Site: brandenburg
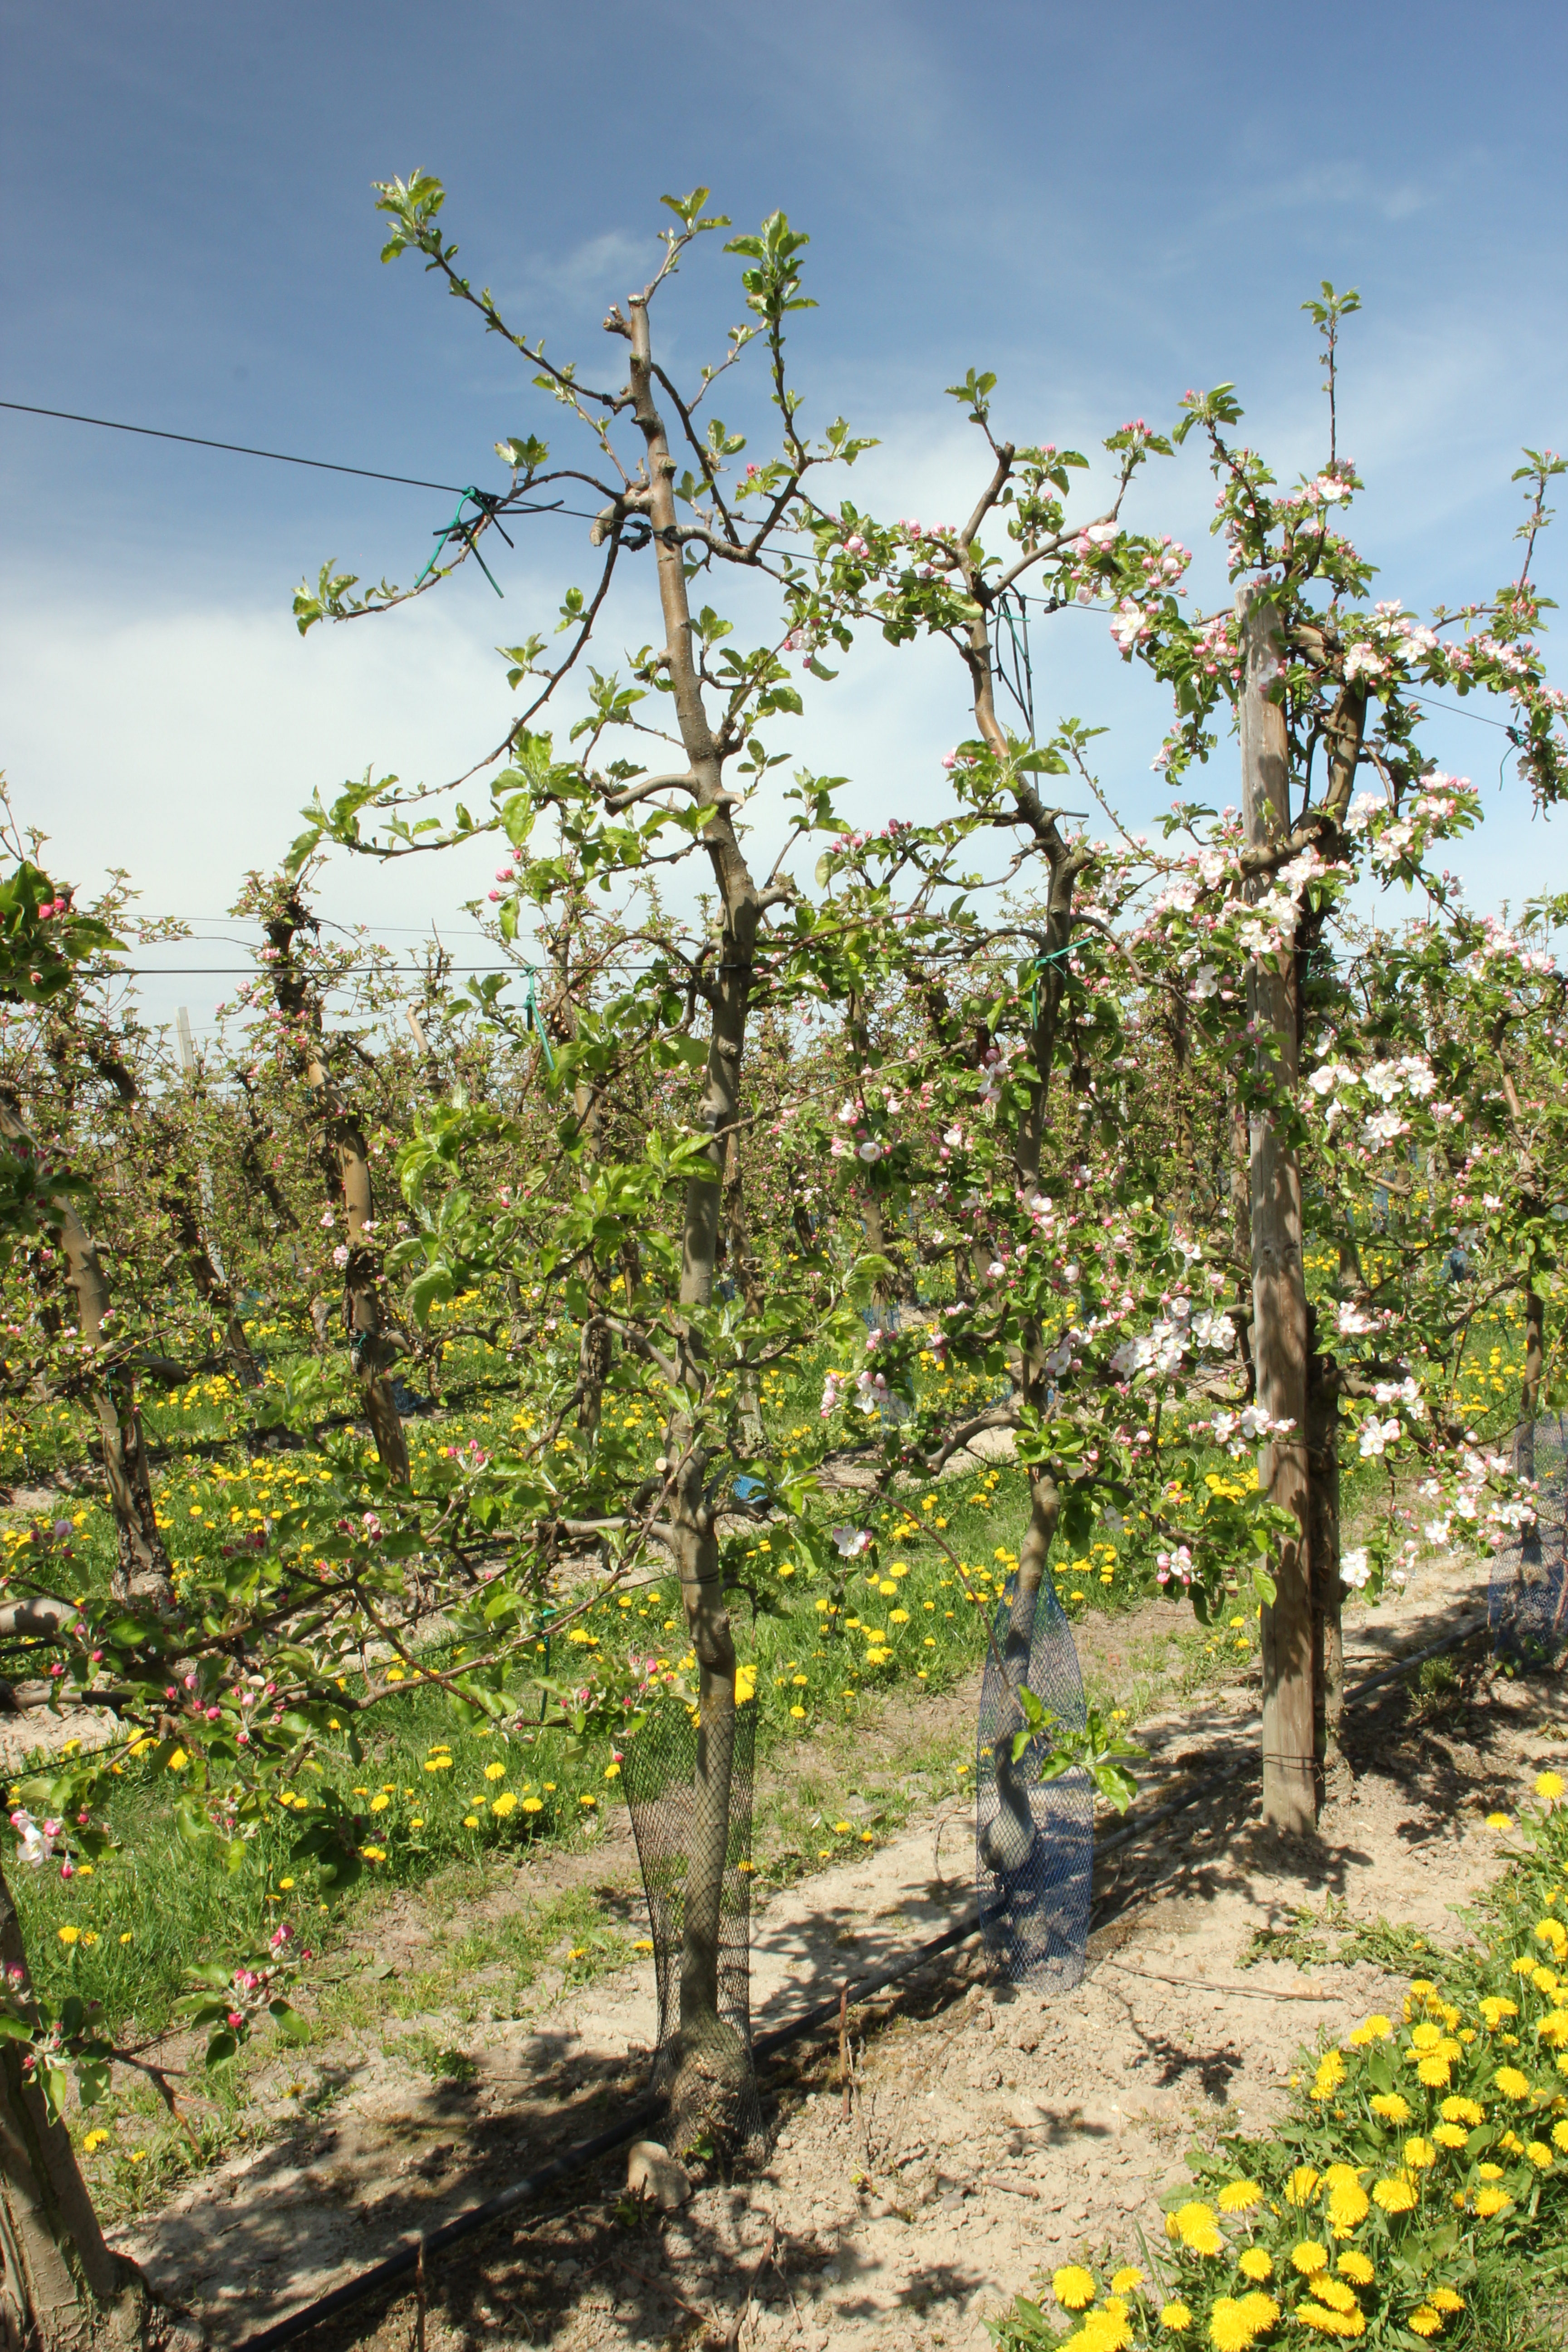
Growth stage (BBCH 57): Inflorescence emergence